National Optical Astronomy Observatory

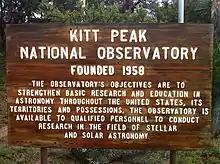
Sign at Kitt Peak National Observatory

KPNO is located near Tucson, Arizona, US. The mountain, Kitt Peak, is part of the tribal lands of the Native American people the Tohono O'odham. The mountain has been leased from the Tohono O'odham since 1958. The native name for the mountain is "loligam" which means manzanita.